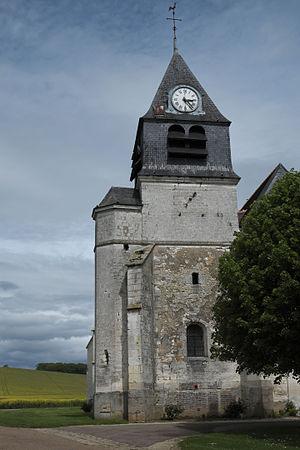
Villemoiron-en-Othe est une commune française, située dans le département de l'Aube en région Champagne-Ardenne.